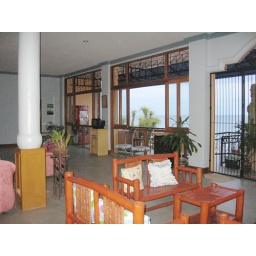
beach house for sale in cebu philippines